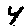
Label: 4